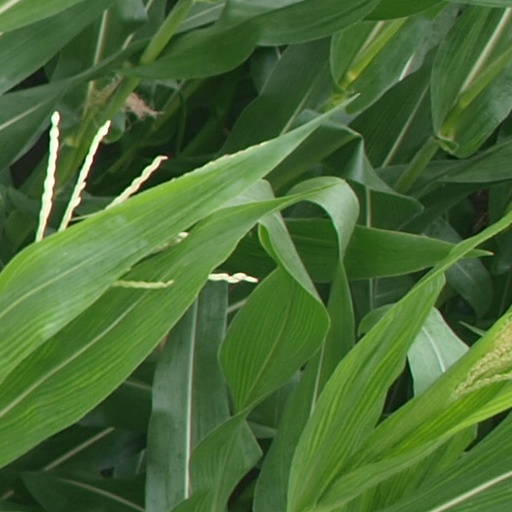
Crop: maize; corn